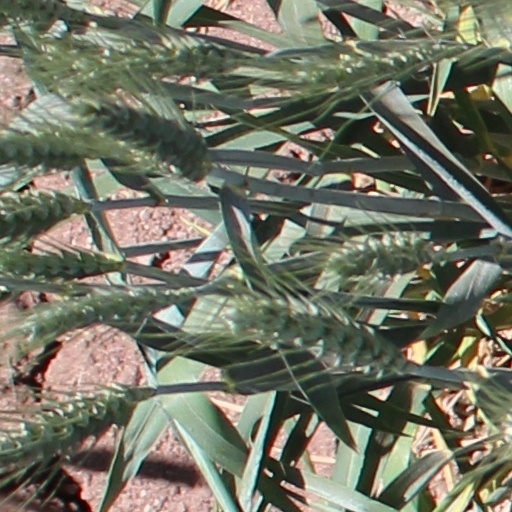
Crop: wheat